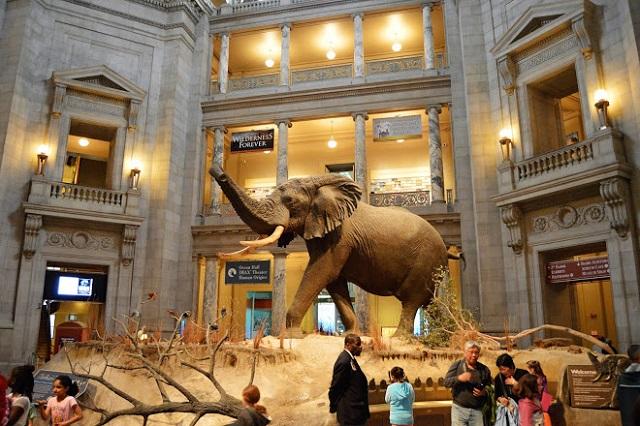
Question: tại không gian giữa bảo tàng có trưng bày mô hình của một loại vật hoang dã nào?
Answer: tại không gian giữa bảo tàng có trưng bày mô hình của con voi